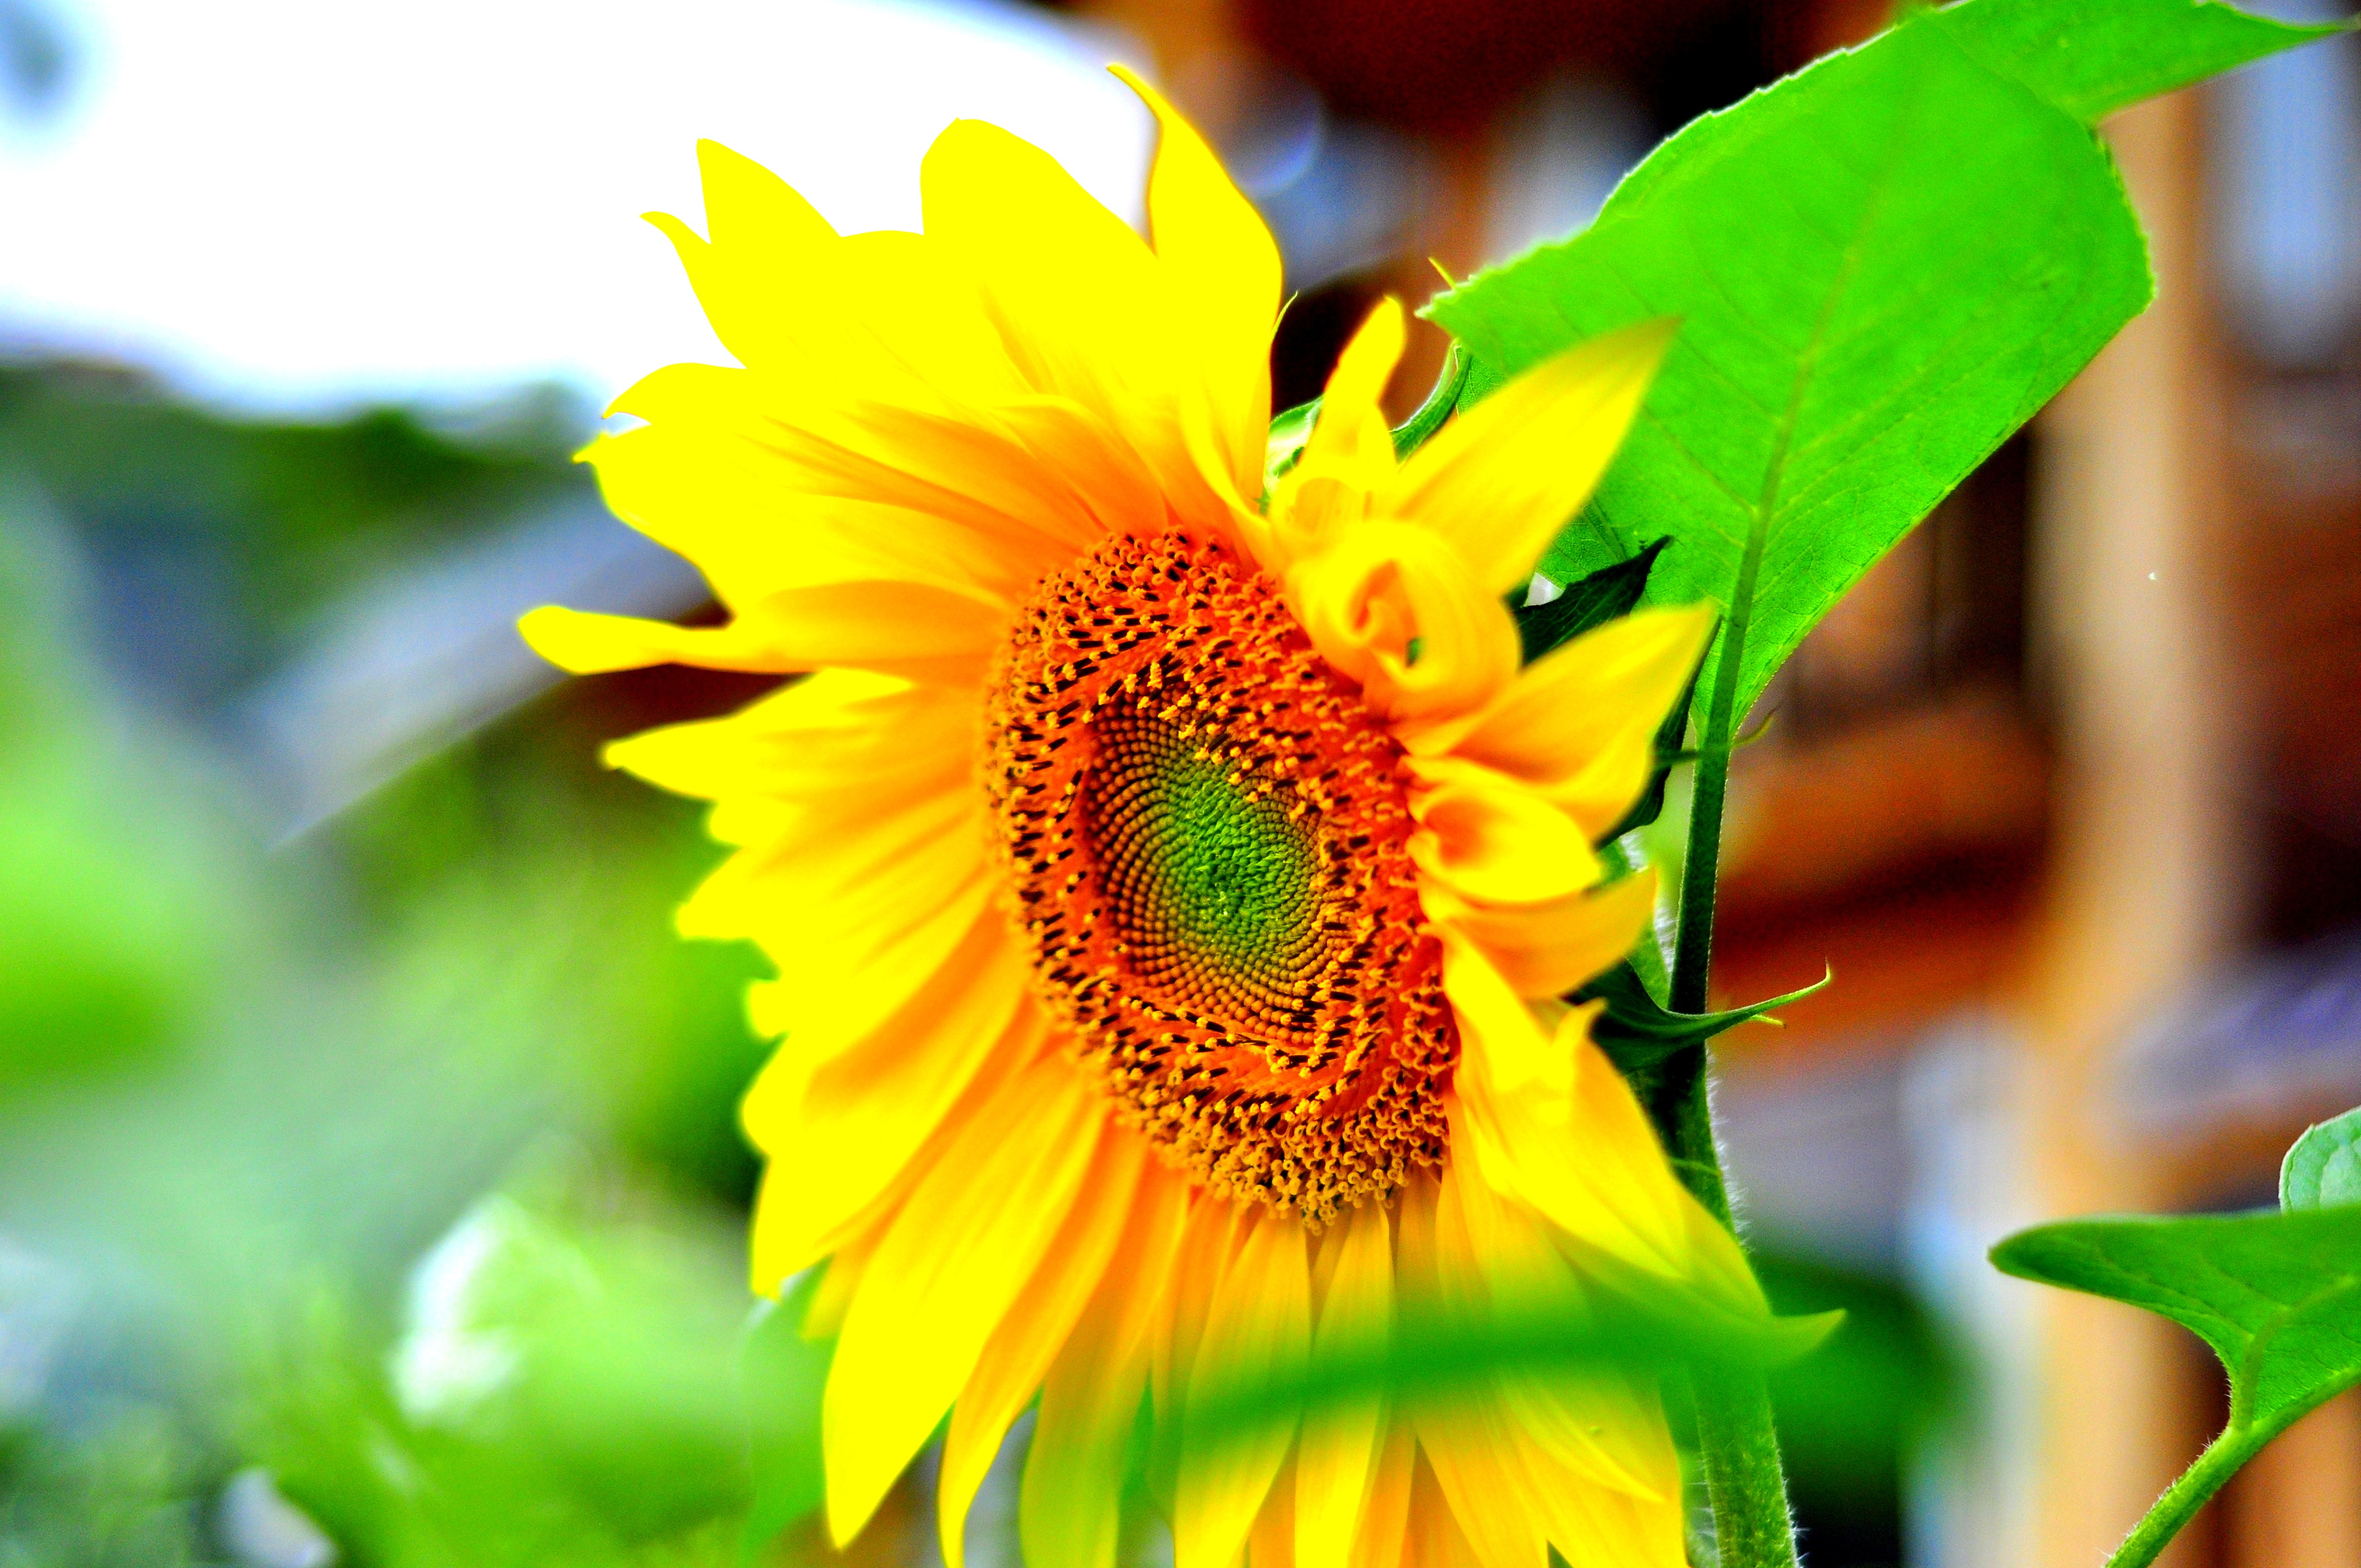
nature, plant, field, photography, sunlight, leaf, flower, petal, green, botany, yellow, flora, sunflower, wildflower, close up, views, nectar, macro photography, flowering plant, daisy family, fragrant flowers, sunflower seed, annual plant, plant stem, land plant